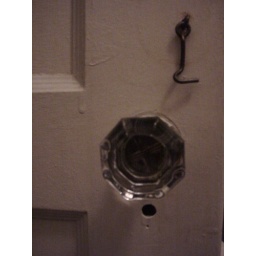
door knob in our bathroom w/ a hook